Maktar and Mididi inscriptions

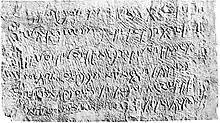
Second Dedicatory Inscription (KAI 146)

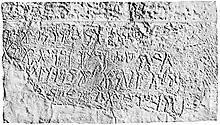
Votive inscription (KAI 147)

They were first published by Philippe Berger in 1901, and are known as KAI 145-147.